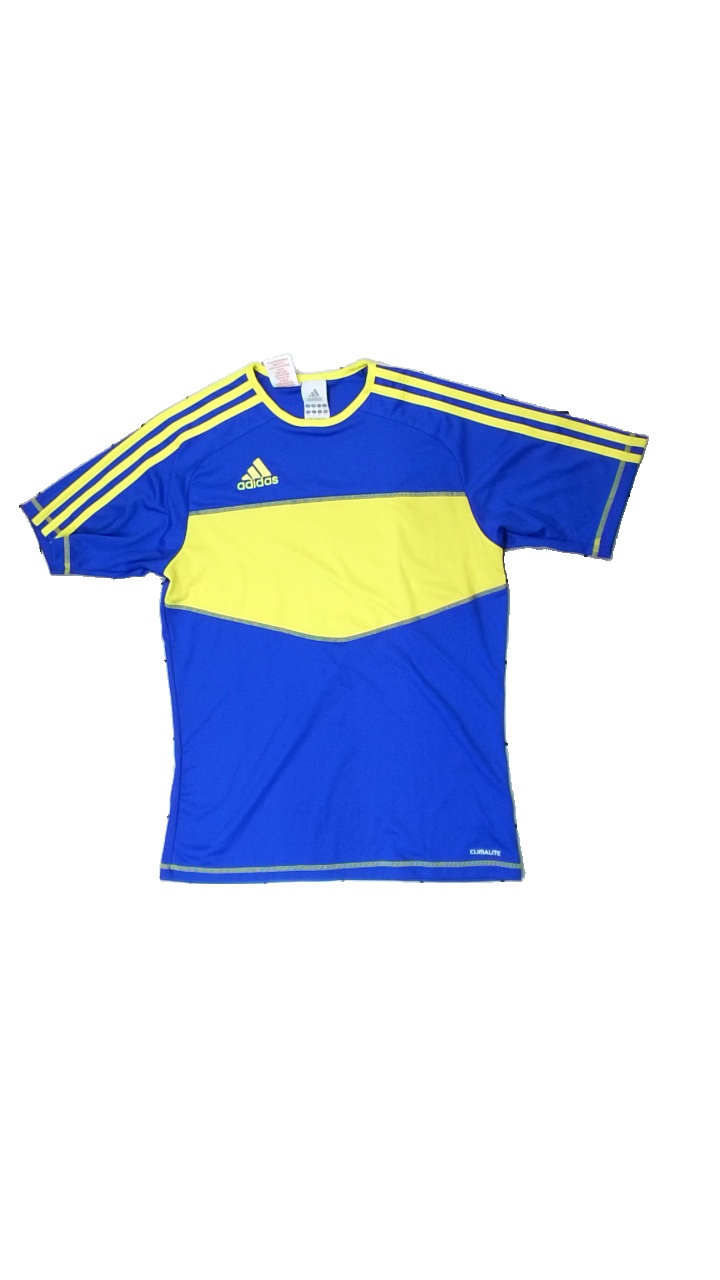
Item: T-shirt (Unisex)
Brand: Adidas
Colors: Blue, Yellow
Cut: Regular
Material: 100% polyester
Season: All
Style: Sports
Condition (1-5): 3
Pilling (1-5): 5
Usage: Reuse
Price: <50